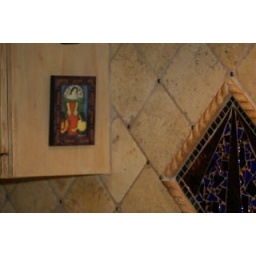
Kitchen wall over sink